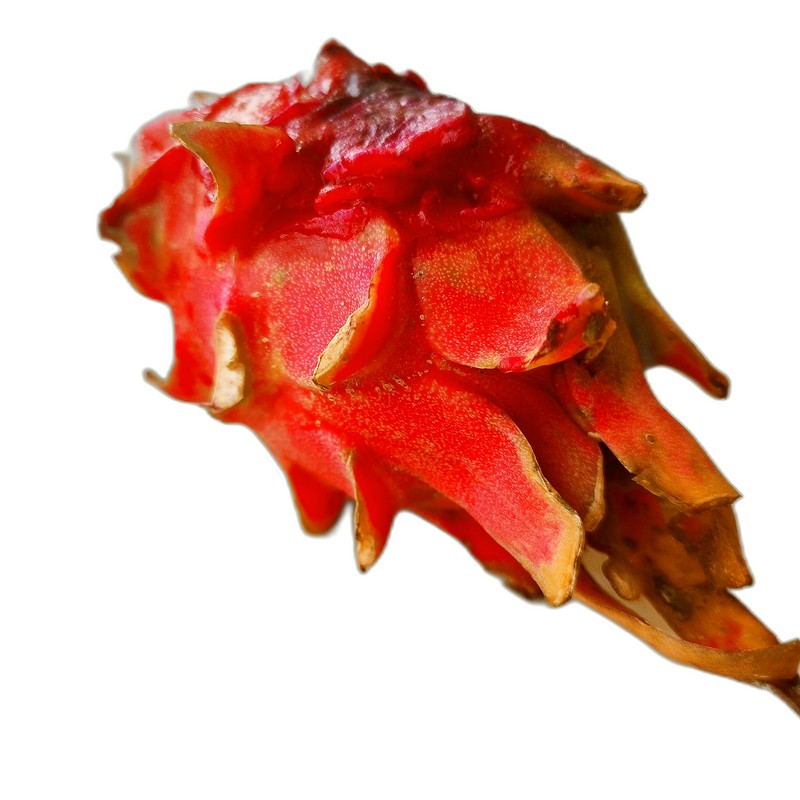
Label: Defect Dragon Fruit